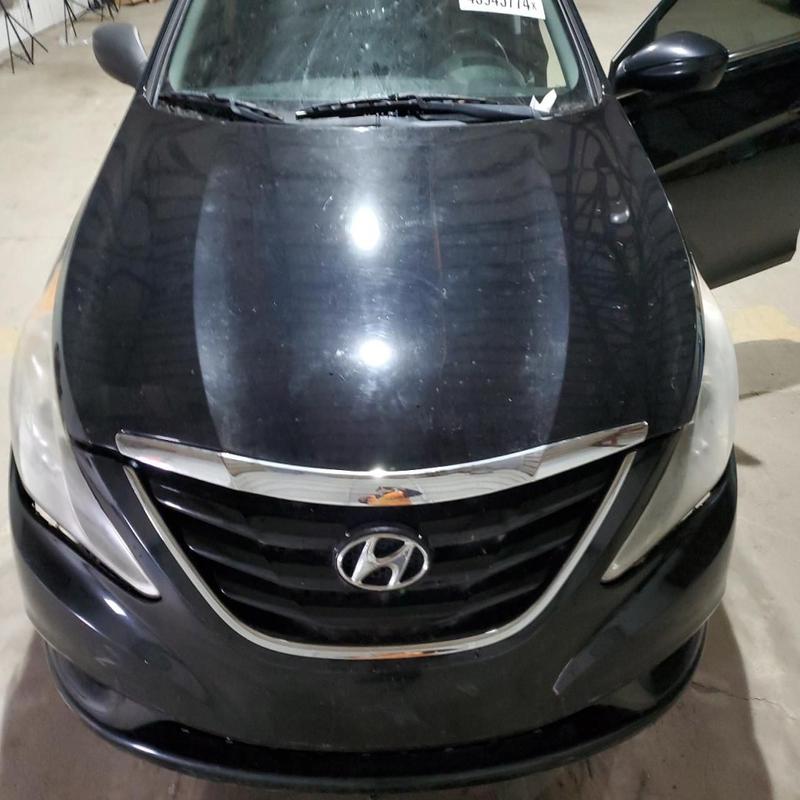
Aucun dommage détecté.
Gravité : aucun